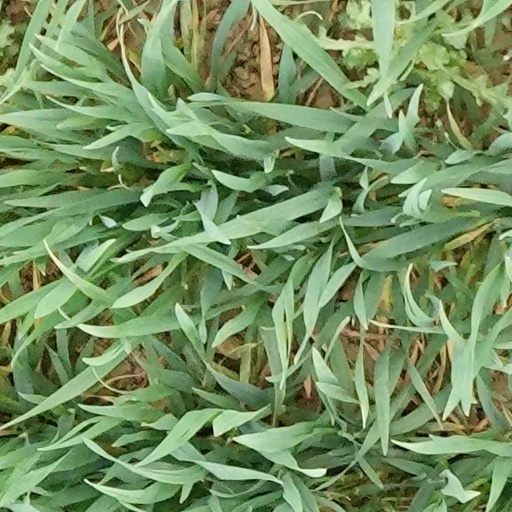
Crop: wheat